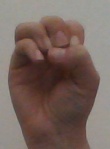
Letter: ha